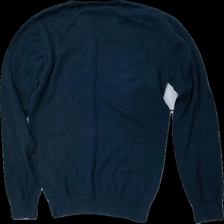
View: back
Type: Sweater
Category: Men
Brand: Deval
Colors: Blue
Material: 100% cotton
Cut: Regular
Size: S
Season: All
Damage location: middle center
Damage 2 location: middle center
Price range: <50
Recommended usage: Export
Description: blå pull-over, urtvättad
Comment: urtvättad